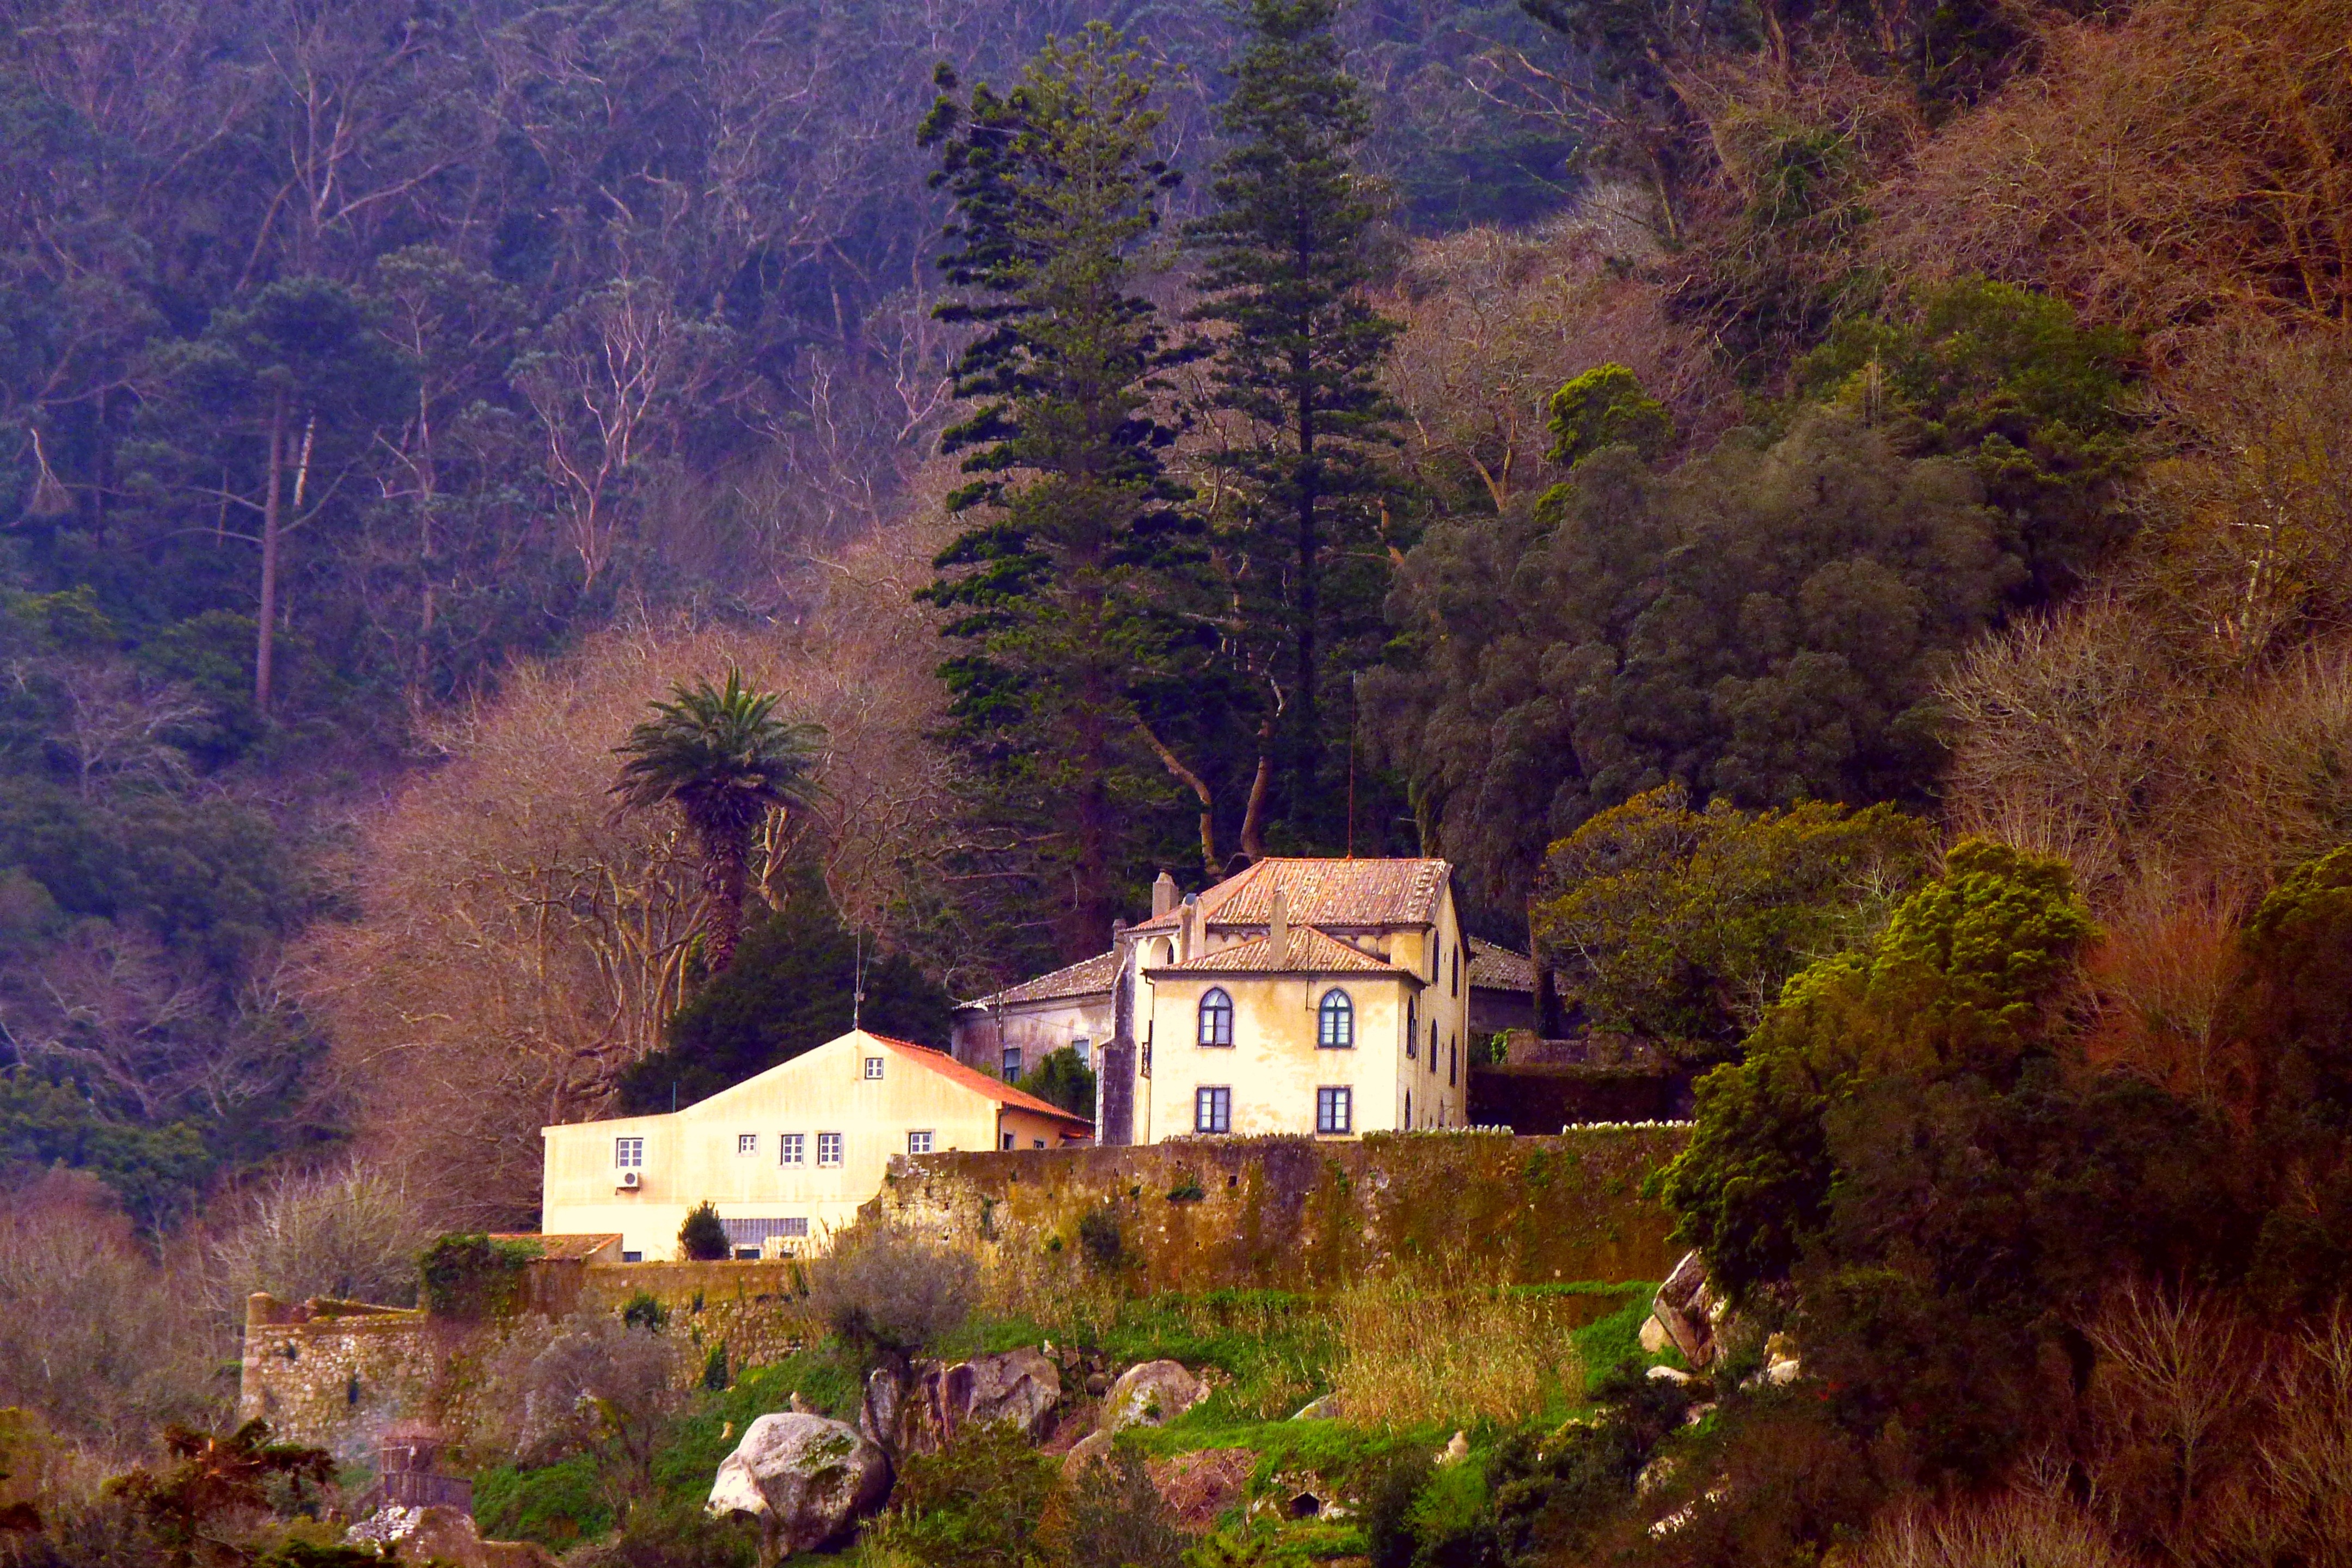
landscape, tree, forest, wilderness, mountain, hill, flower, home, valley, mountain range, village, spring, autumn, romantic, season, old house, portugal, woodland, sintra, rural area, mountainous landforms